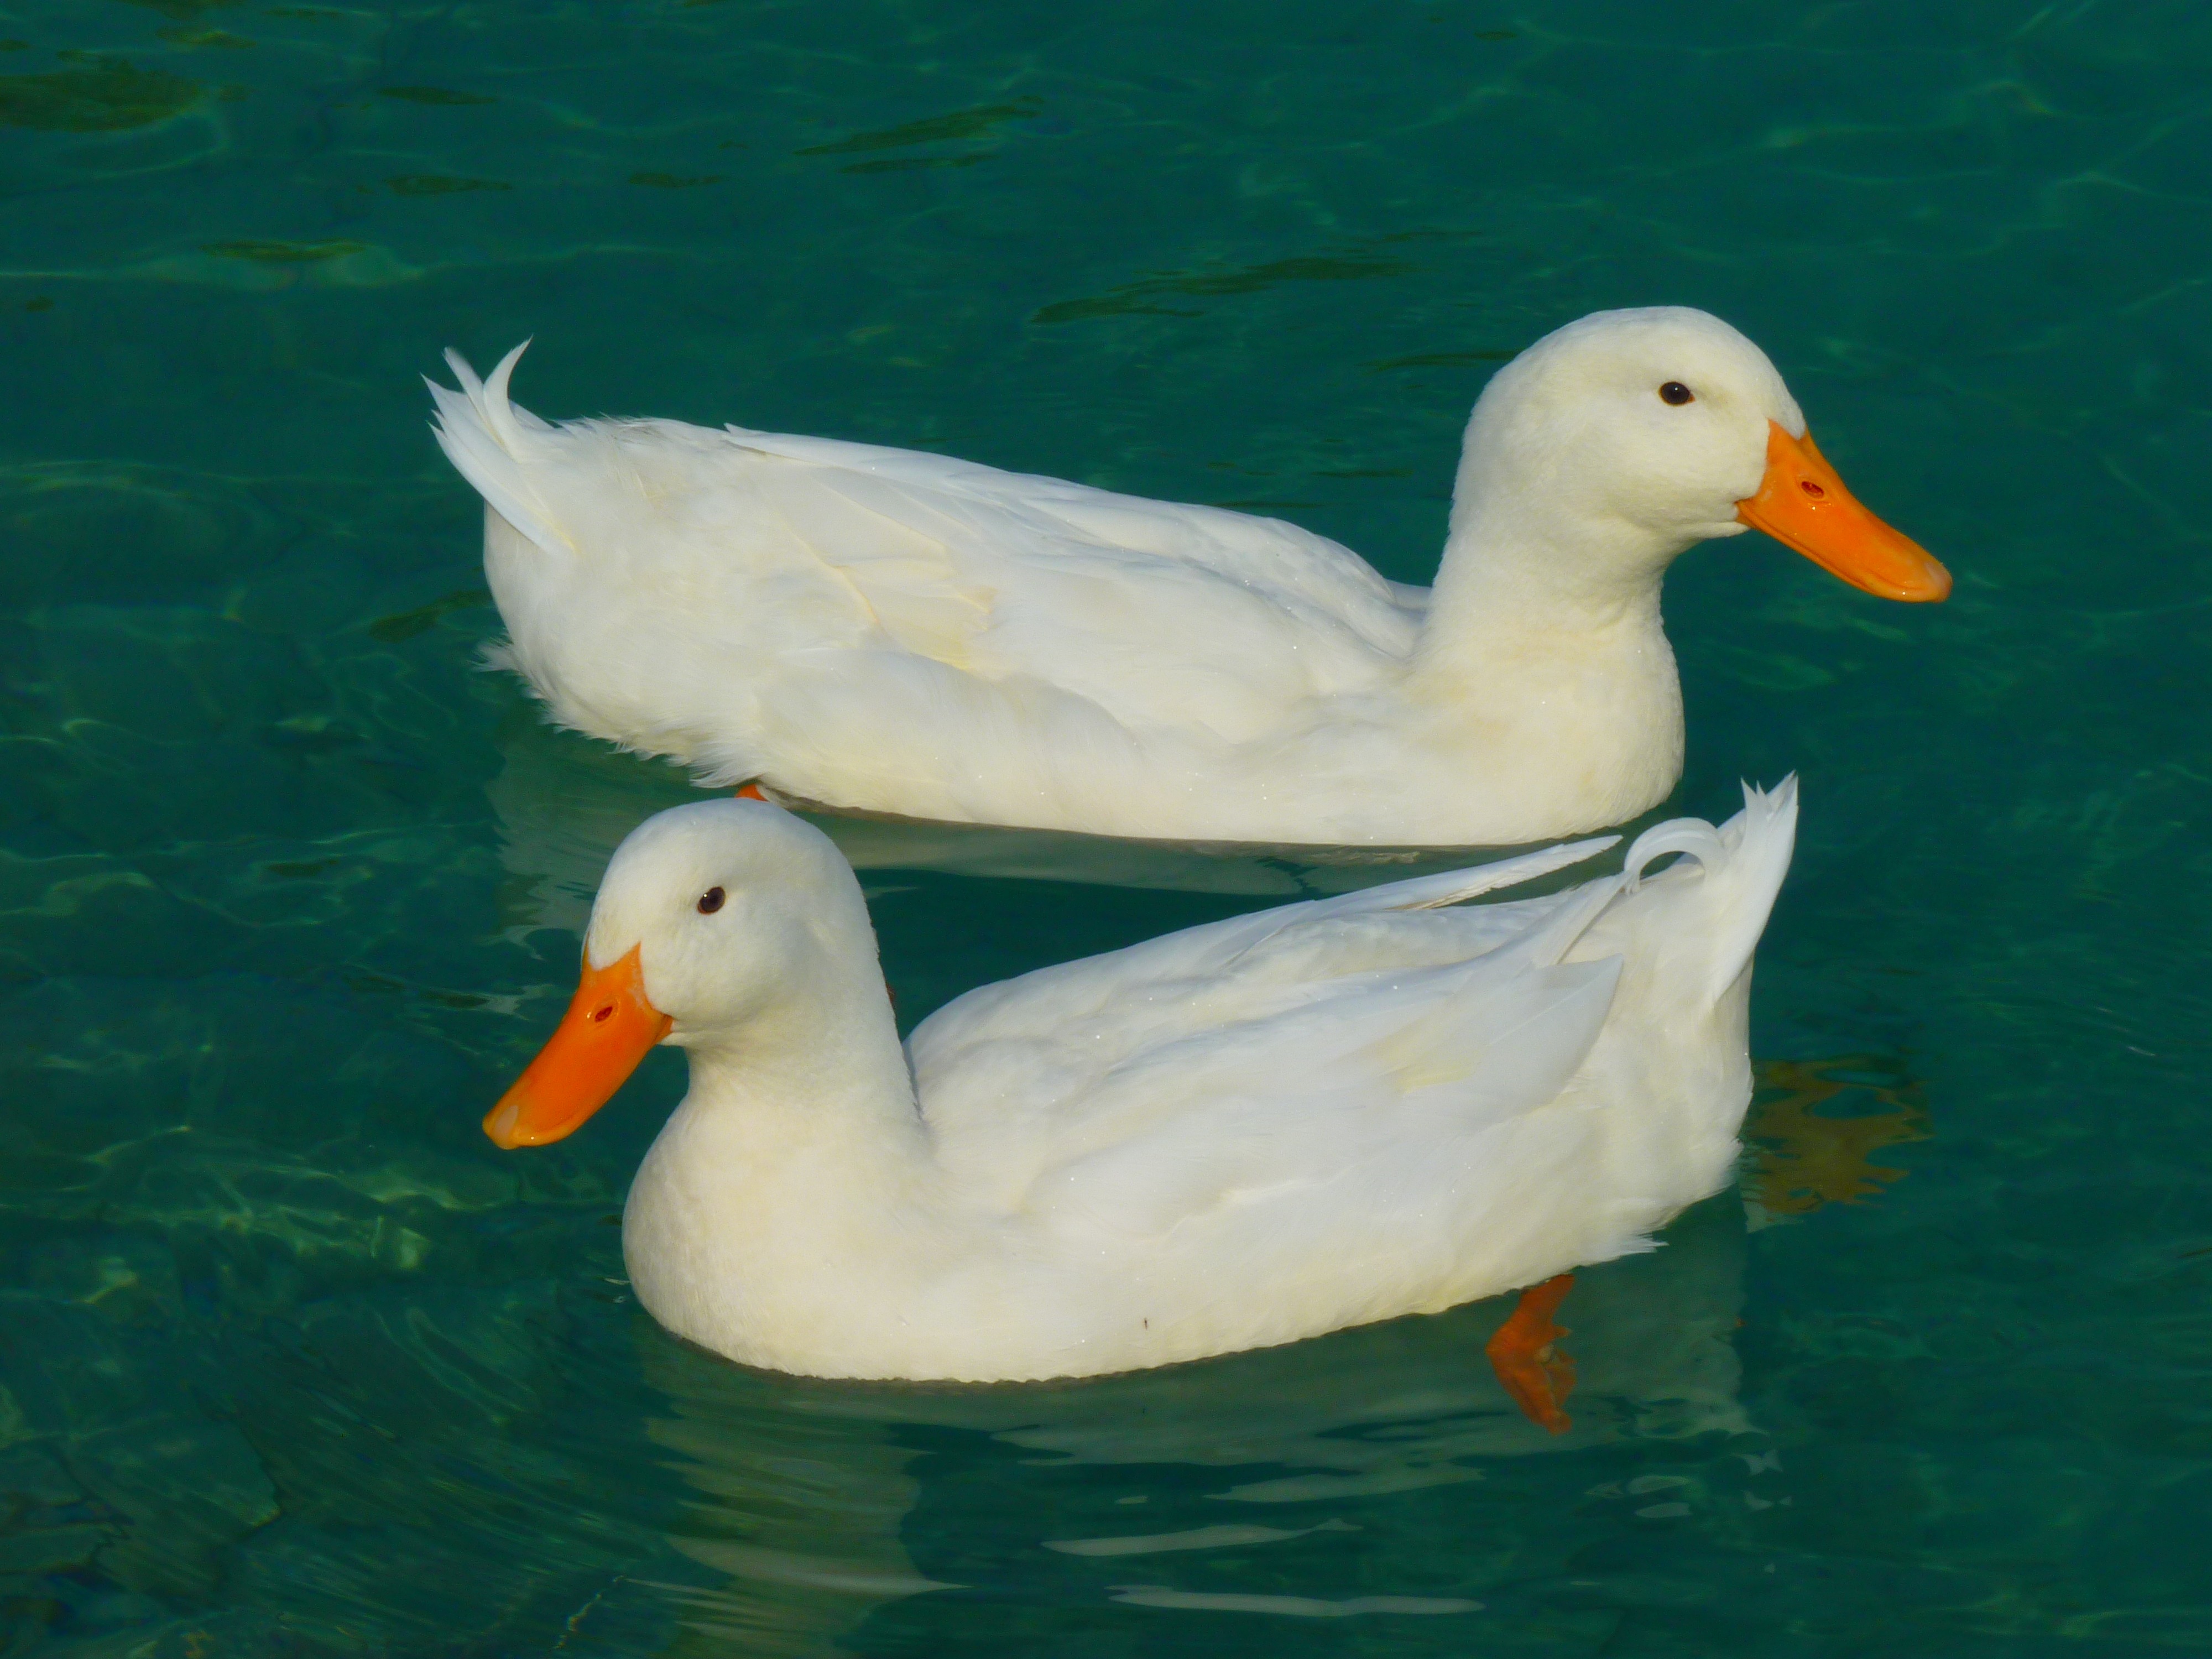
water, bird, wing, white, animal, beak, fauna, duck, vertebrate, ducks, waterfowl, water bird, canard, ducks geese and swans